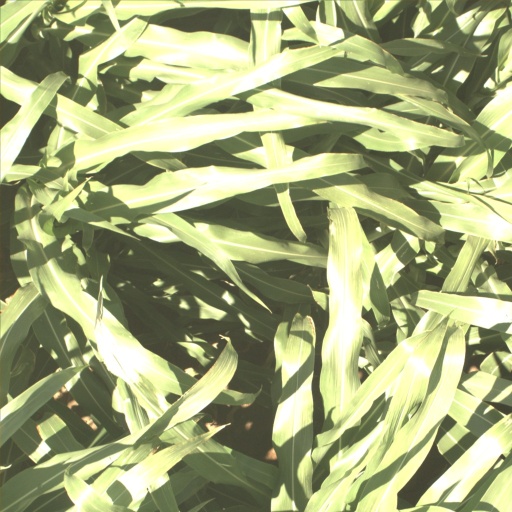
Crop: sorghum